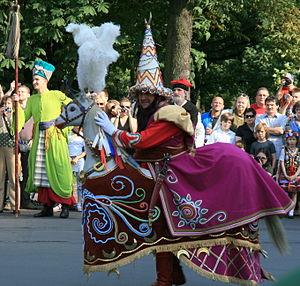
Le lajkonik est un personnage populaire du folklore cracovien. Il s'agit d'un cavalier barbu portant un costume d'inspiration turco-tatare incluant une sorte de robe élargie figurant le cheval, dont la forme actuelle est due à Stanisław Wyspiański.